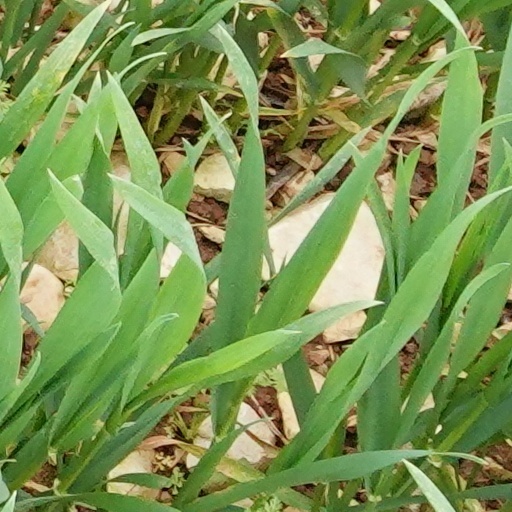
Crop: wheat